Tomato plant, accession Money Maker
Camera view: vertical (180 deg); turntable rotation: 0 degrees
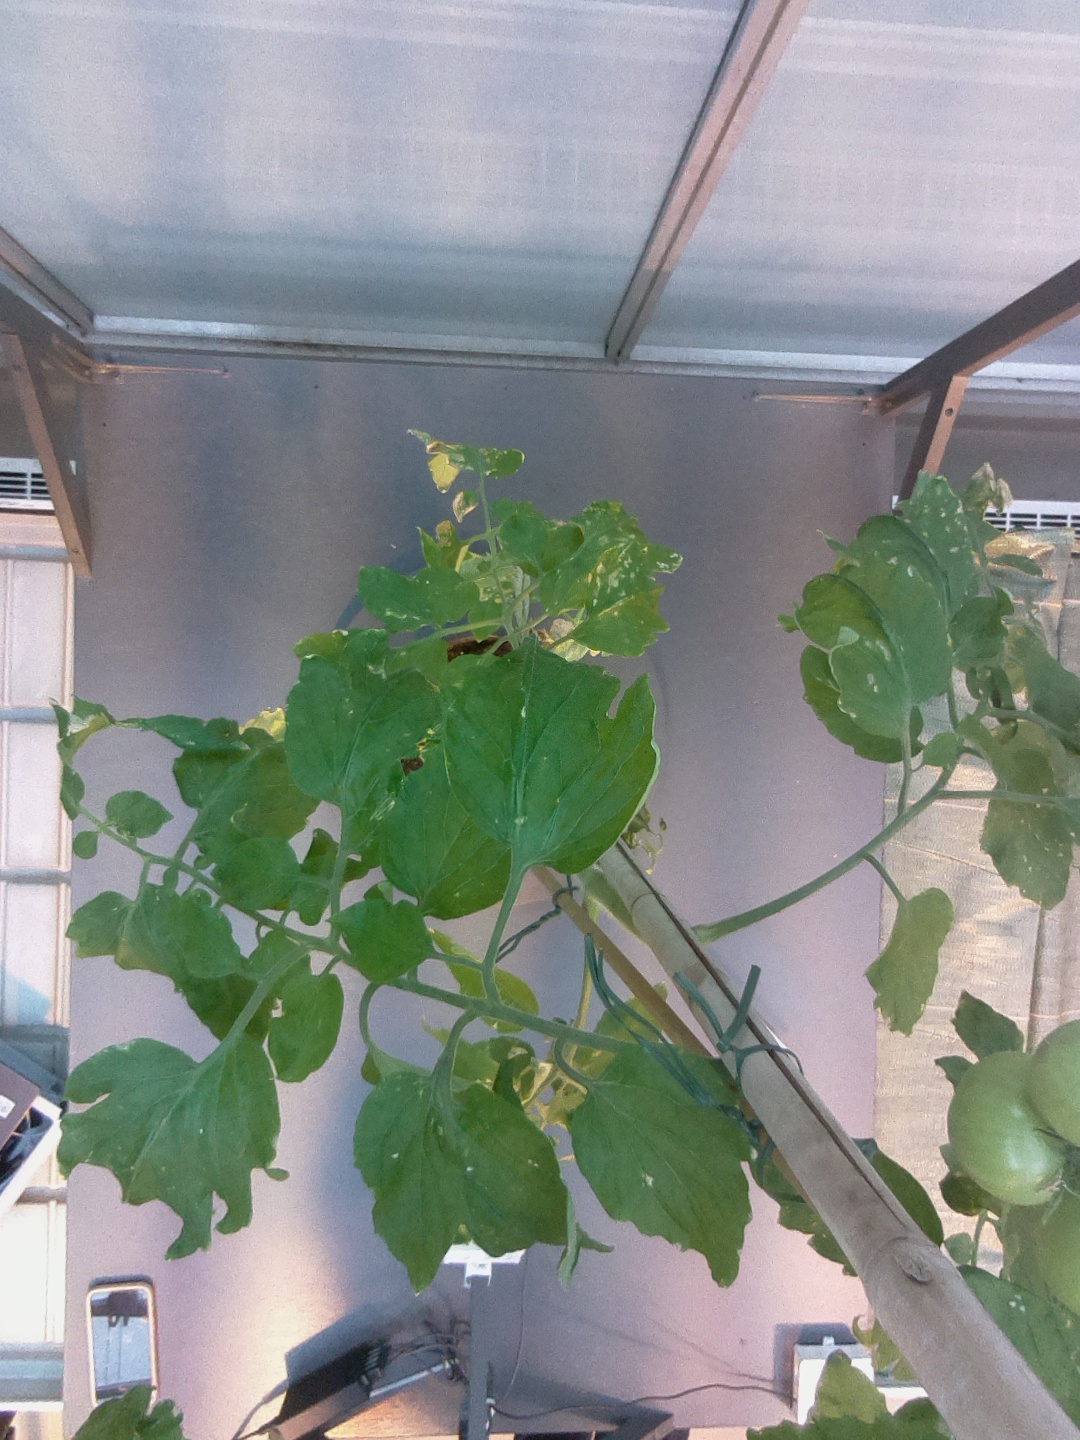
BBCH growth stage 74: 40%-50% of final fruit size